John Gribbel

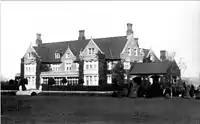
St. Austell Hall

One of Gribbells residences was St. Austel Hall in Wyncote, Pennsylvania, designed by architect Horace Trumbauer and built between 1899 and 1900 by George F. Payne and Company of Philadelphia at a cost of $74,000. The design was based on an English manor named Kelmscott House, which had been owned by William Morris. It was named for St Austell, Cornwall, his mother's former home before immigrating to the United States. The house included a library, billiard room and a built-in pipe organ. It was located on a 42-acre estate. The house was demolished in the 1950s to make way for a housing project. Only the gardener's cottage remains.